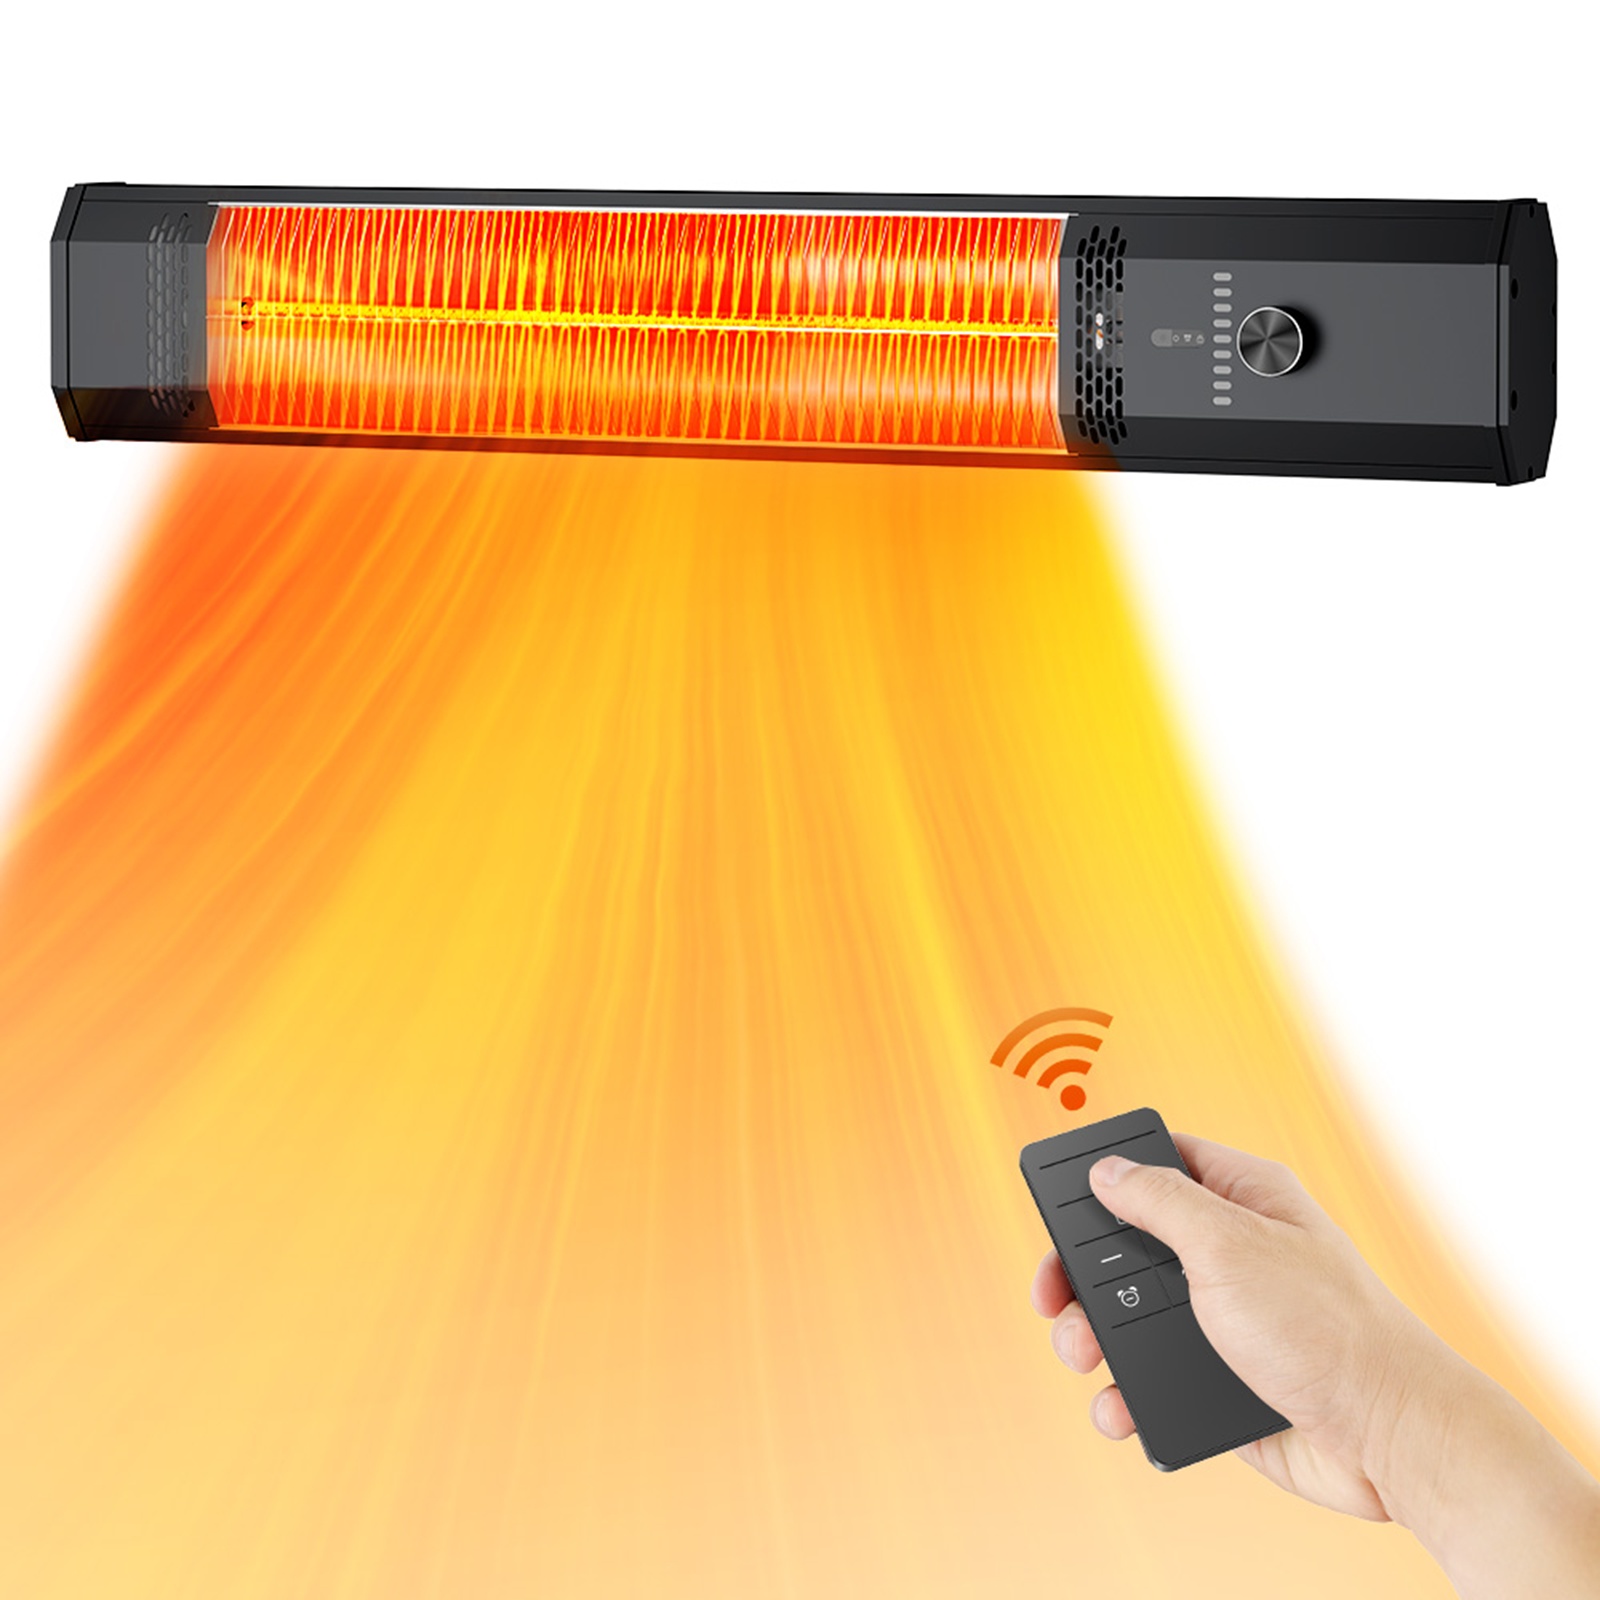
Wall Mounted Outdoor Patio Heater,Space Heater for Garage Backyard Room Indoor,1500W Fast Electric Infrared Heater with Remote Control,9H Timers,Waterproof,Child Lock,Large
🔥【9 HEATING LEVELS & 9H TIMER】This wall-mounted heater has 9 heater levels (from 500W to 1500W), you can choose the comfortable temperature according to your needs.The 1500 Watt infrared heater heats up in 2 seconds.The 9-hour timer function allows you to choose the right time to turn it off within 1-9 hours. Keeps you warm at all times 🔥【BETTER MATERIAL】This ETL certified outdoor heater is made of aluminum alloy, which is flame retardant and IP65 waterproof rated to withstand outdoor environments (windy, snowy, rainy, and other inclement weather). 🔥【MULTIPLE PROTECTIONS】When the patio heater is accidentally tipped over, it automatically shuts off to ensure your safety. The power will also turn off automatically when overheating. Safety lock to prevent nearby children or pets from accidentally operating the heater. 🔥【EASY TO MOUNT】The heater was pretty easy install on wall very tight and securely.It can run on any 12.5A 120V outlet.The 100°tilt adjustable option allows you to have more different mounting angles and positions 🔥【CUSTOMER SERVICE】Contact us on Amazon directly to get a faster response. ALL Portable heater Units are covered with 1 Year Warranty and lifetime expert tech support. If you have any problems, please contact our team to get help. We will reply to you ASAP and help you solve the problems
Brand: BIESQYA
Category: Home & Garden > Household Appliances > Climate Control Appliances > Patio Heaters